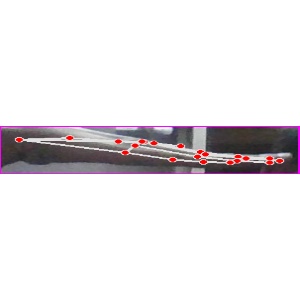
अक्षर: ज